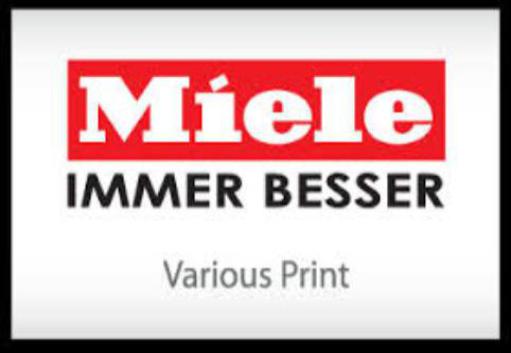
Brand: miele
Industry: Necessities